French School Wars

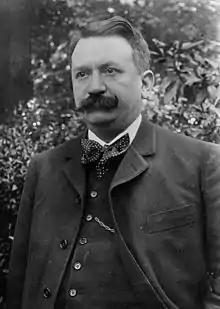
Gaston Doumergue, Minister of Education at the time of the Morizot affair.

In response to the pressure of secular education and radical influences, Gaston Doumergue, the Minister of Public Instruction and a Freemason, reintroduced the government's anti-religious policy through tabling three distinct bills on June 23 and 30, 1908. The bills were referred to as "secular defense".